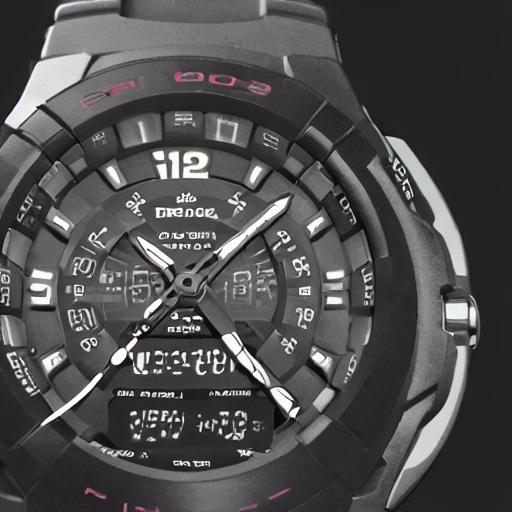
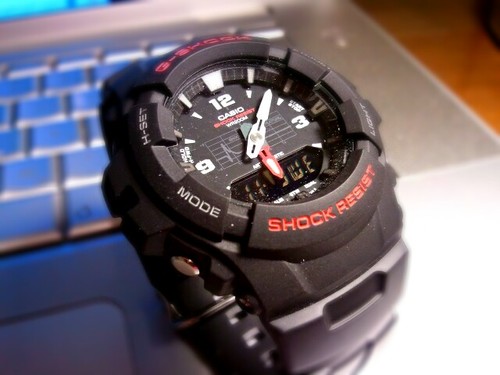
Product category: accessories_watch
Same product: no